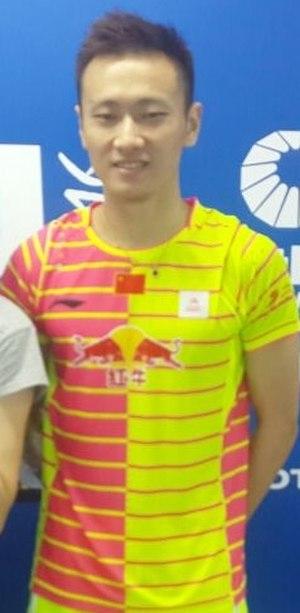
Zhang Nan est un joueur de badminton chinois né le 1ᵉʳ mars 1990 à Pékin.